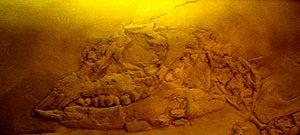
Paraplacodus est un genre éteint de placodontes, vivant au cours du Trias moyen, plus précisément à partir de l'Anisien jusqu'au Ladinien. Ses restes ont été découverts dans le nord de l'Italie et le genre a été nommé en 1931 par Bernhard Peyer. C'est le seul membre de la famille des Paraplacodontidae, et une seule espèce est identifiée jusqu'à présent, Paraplacodus broili. Comme l'indique son nom, il a une forte ressemblance avec le genre Placodus.